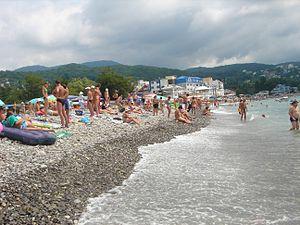
Lazarevskoïe est une station balnéaire appartenant au raïon de Lazarevskoïe, faisant partie de la ville de Sotchi, dans le kraï de Krasnodar, en Russie. Sa population s'élève à environ 30 000 habitants. La station a le statut de microraïon.